Monnet Cognac

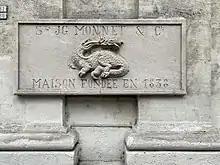
Salamander emblem of Monnet Cognac at the company's cellars in Cognac city

Monnet, also J.-G. Monnet is a brand of cognac that was associated with the Monnet family from 1897 to 1962 and retains its name. The family's most illustrious member Jean Monnet, founding father of European integration, worked at the family firm and often made references to its formative role in shaping his beliefs and world view: cognac involves patience, because the product must age for years before commercialization, and it entails a global perspective, because the market is mostly outside France.